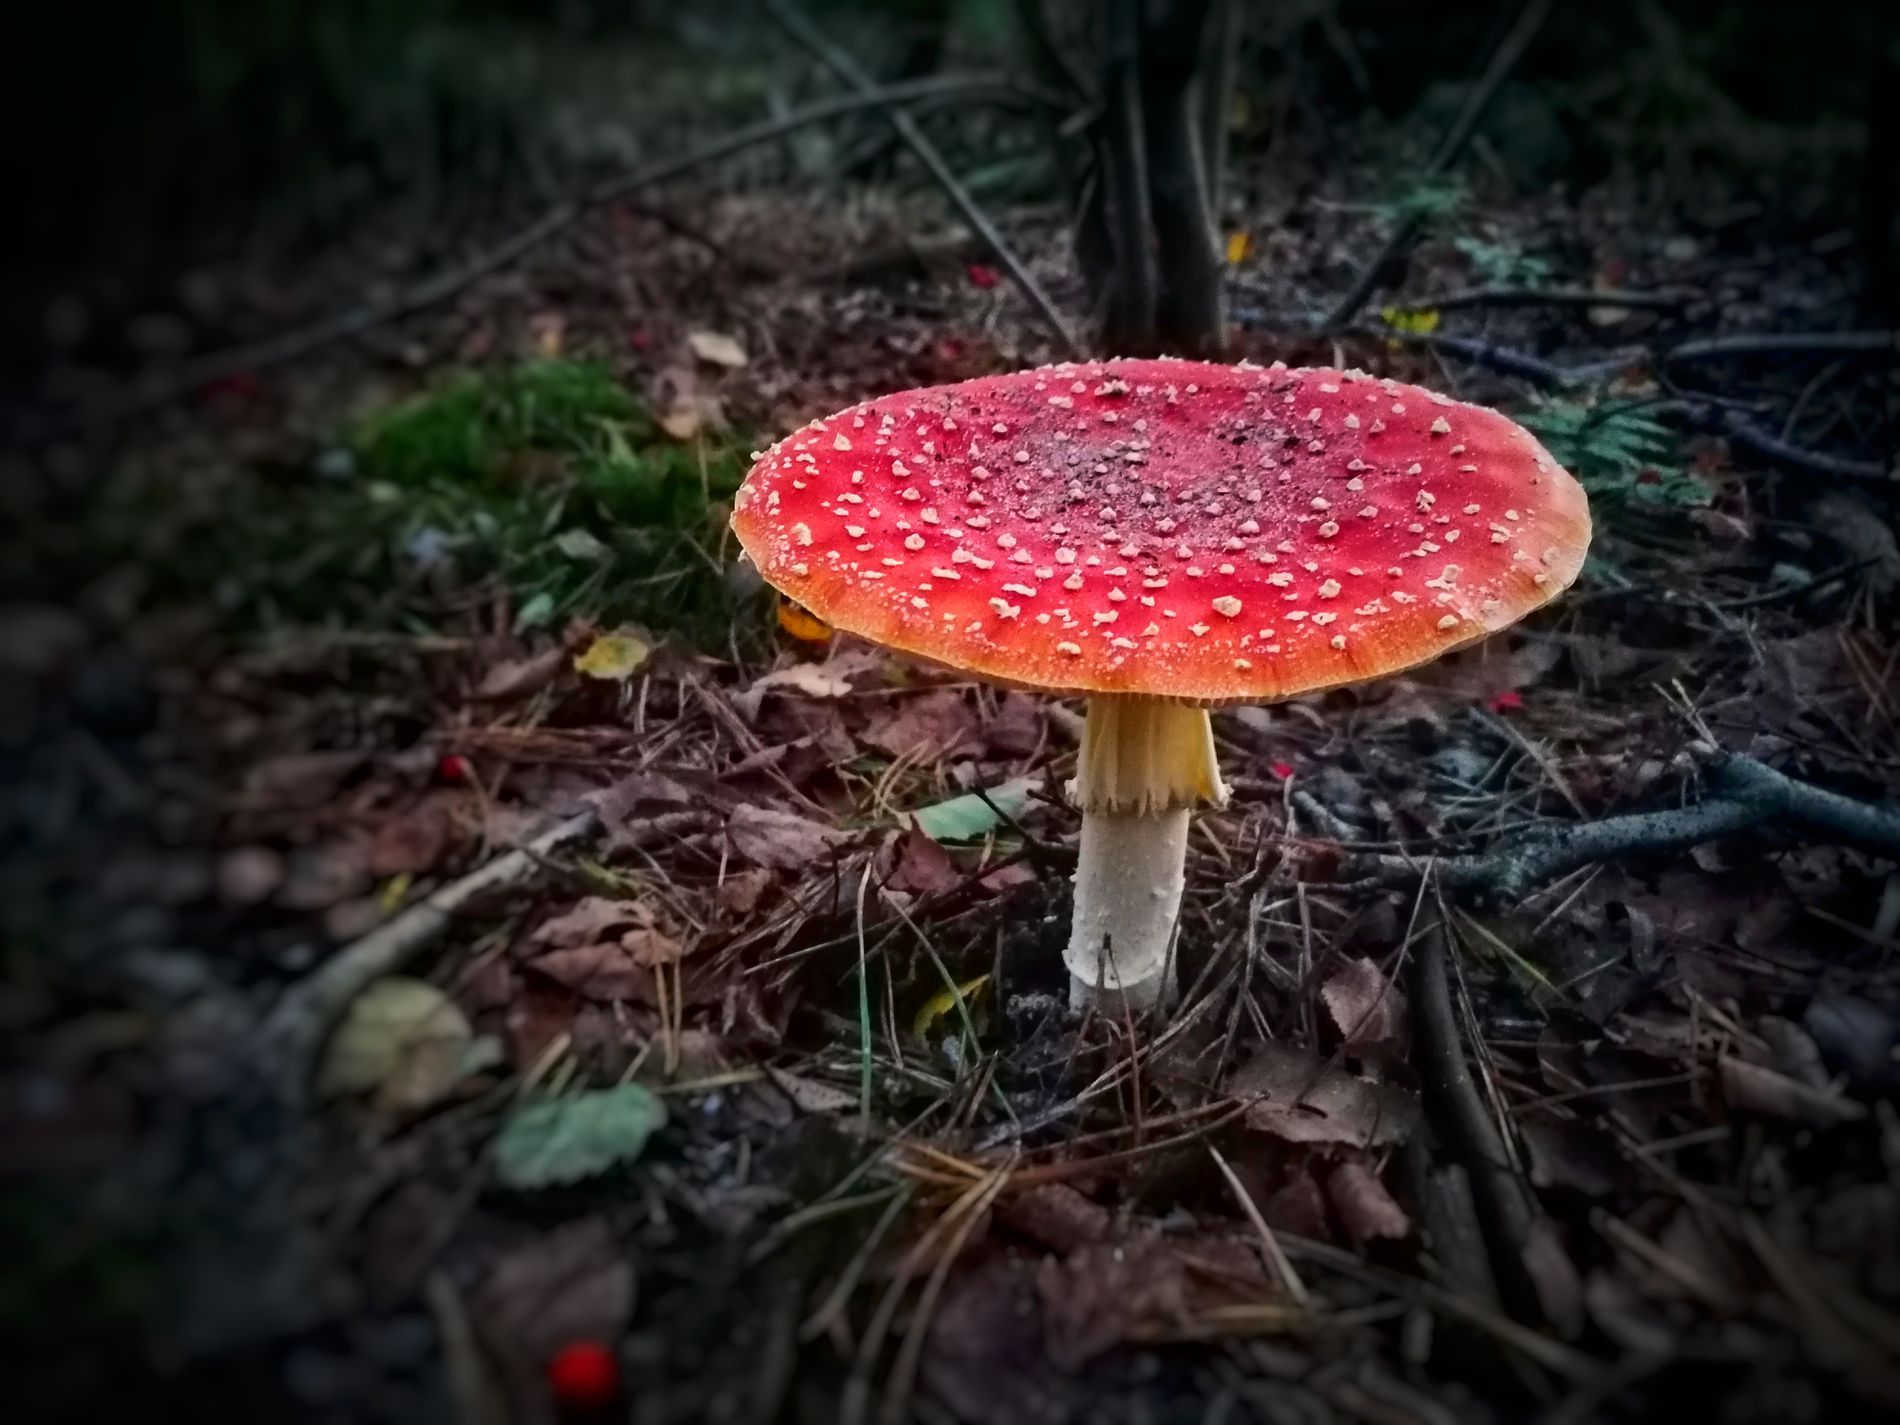
Mystical Mashroom
A mushroom with reddish orange cap covered with small white spots. Its stem is white and relatively thick. It grows in forest like environment, where fallen leaves and small twigs lie on the ground creating a favorable environment for mushrooms growth. This mushroom has bright and distinctive colors making it most probably a poisonous and inedible species.
close-up shot taken from a low angle near ground level. Focuses on texture's details and vibrant colors. Lighting and the lower angle highlights the mushroom's presence in its natural forest environment . The scene exudes beauty and mystery.
Labels: Fungus, Plant, Agaric, Amanita, Mushroom, Background
Camera: HUAWEI MAR-LX1B
Aperture: F1.8
Exposure: 1/13 sec
ISO: 3200
Focal length: 4.8 mm